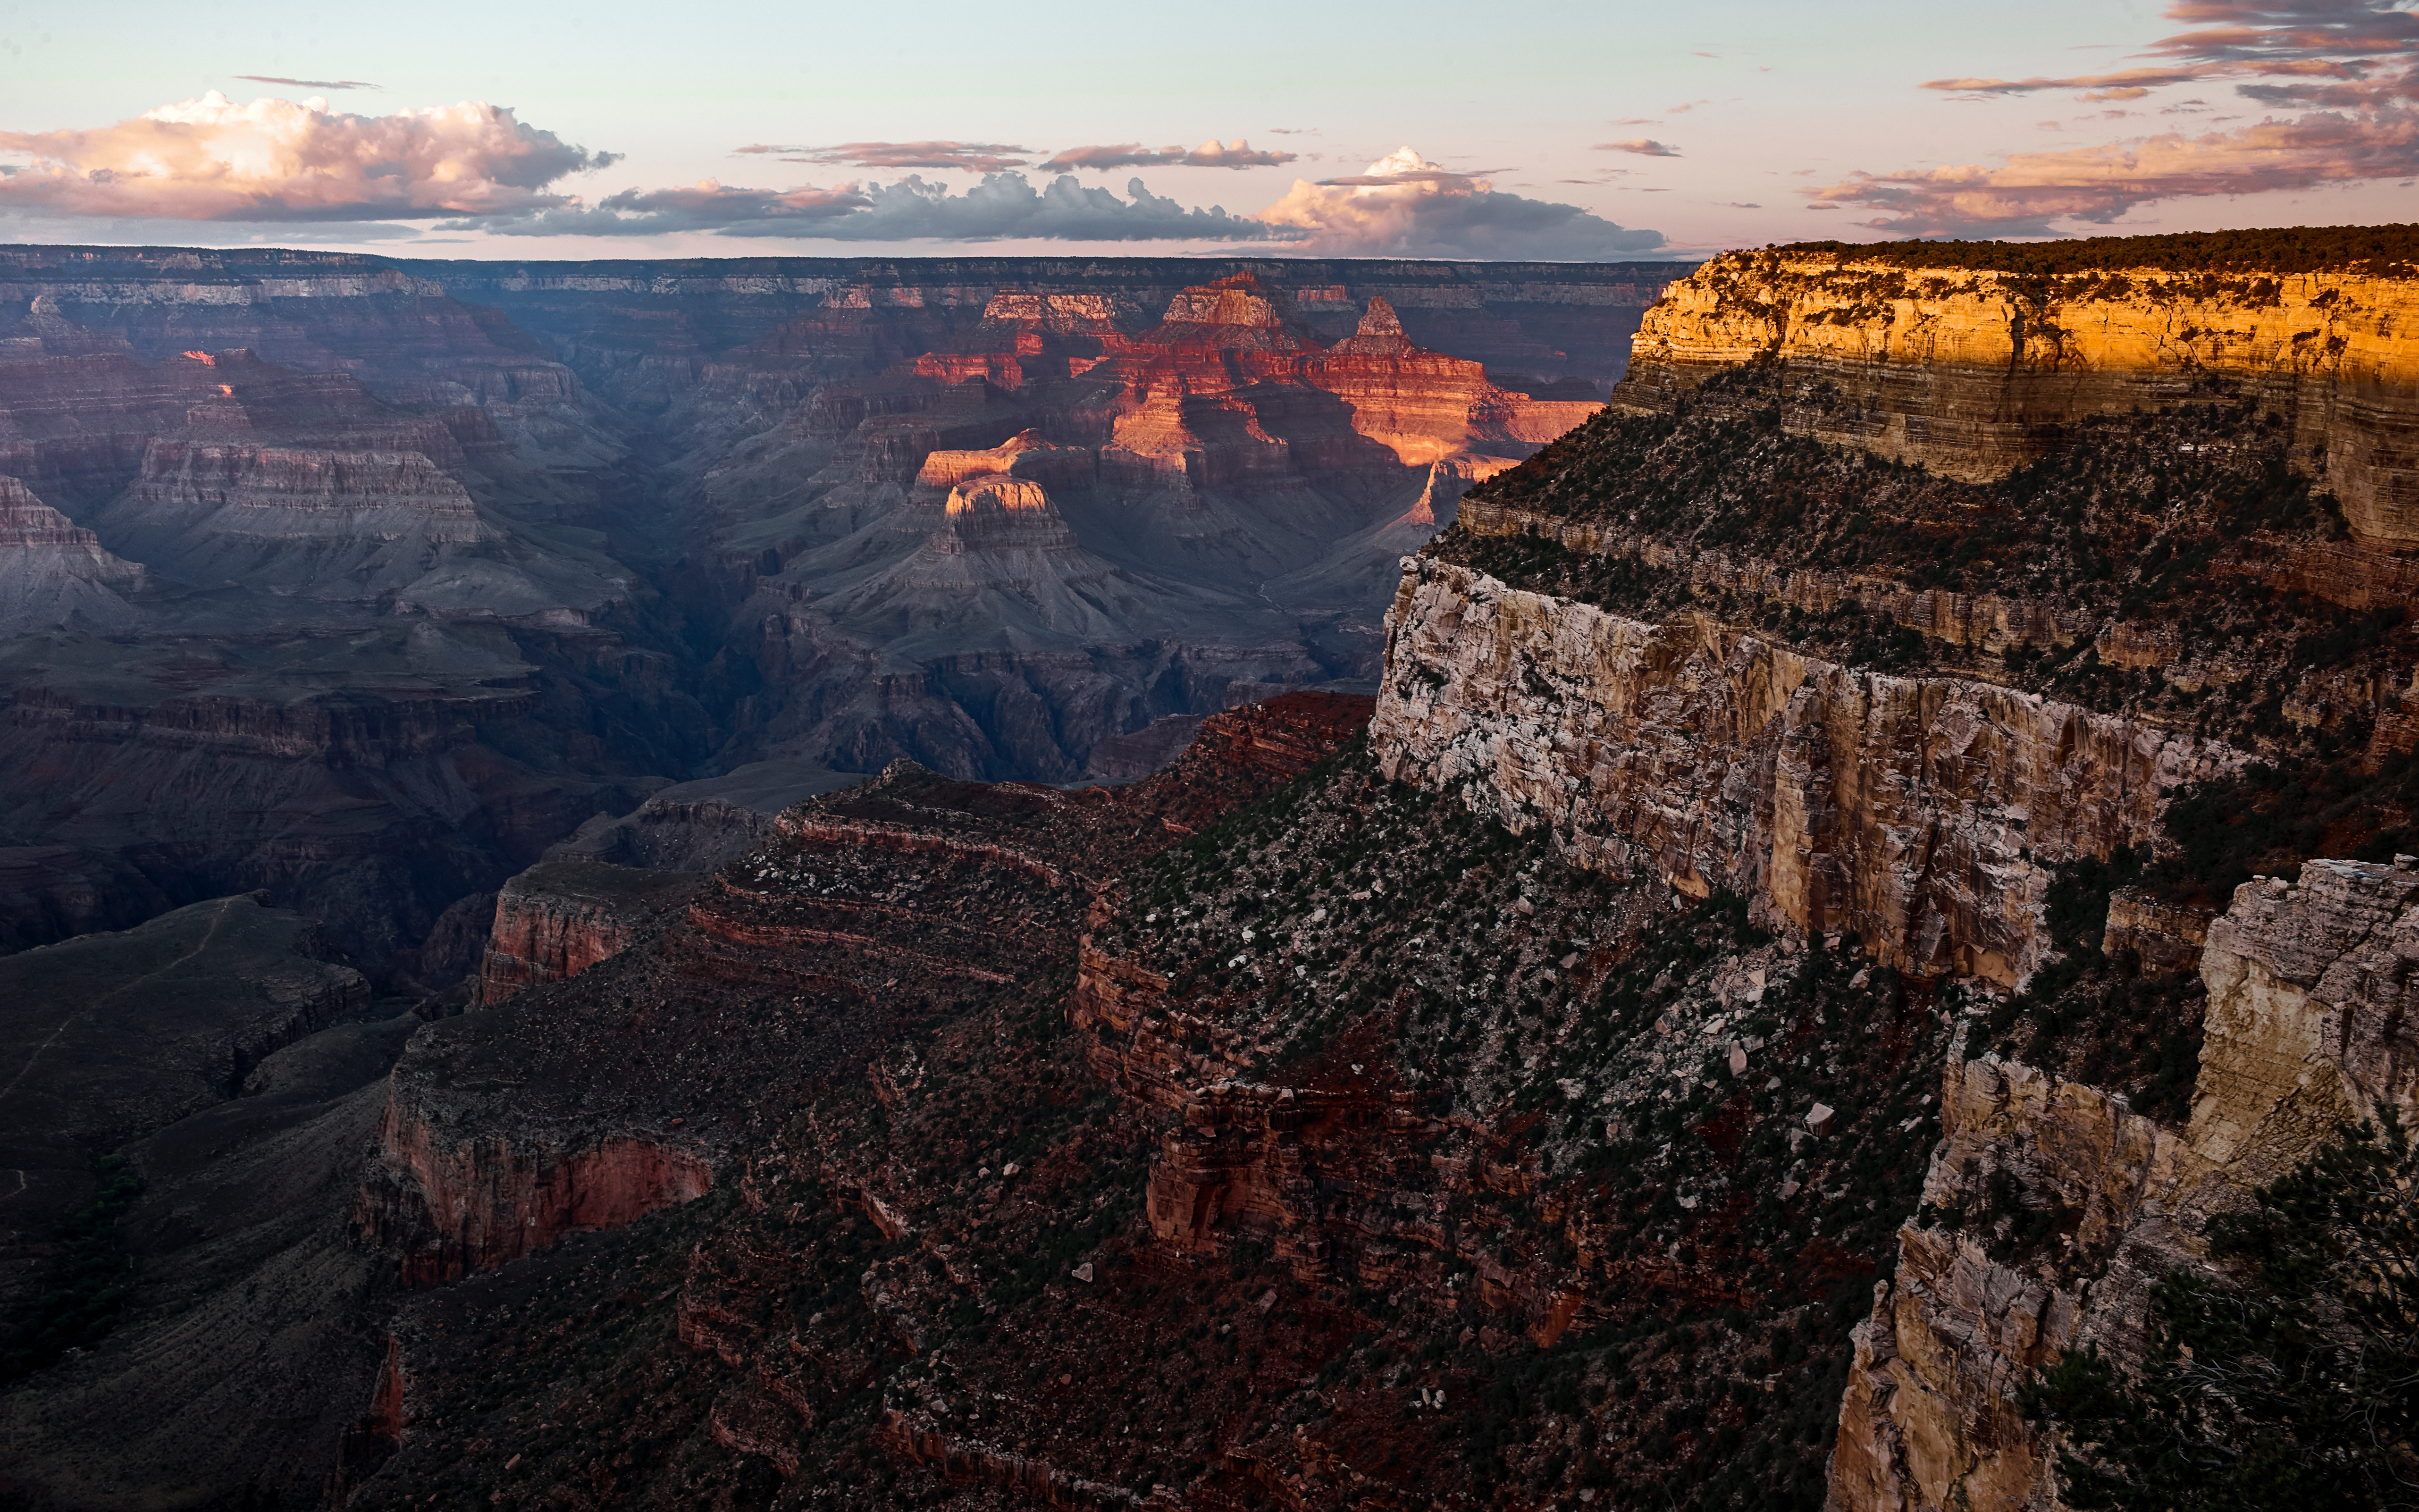
landscape, rock, cloud, sunset, valley, formation, cliff, canyon, terrain, national park, geology, badlands, landform, geographical feature